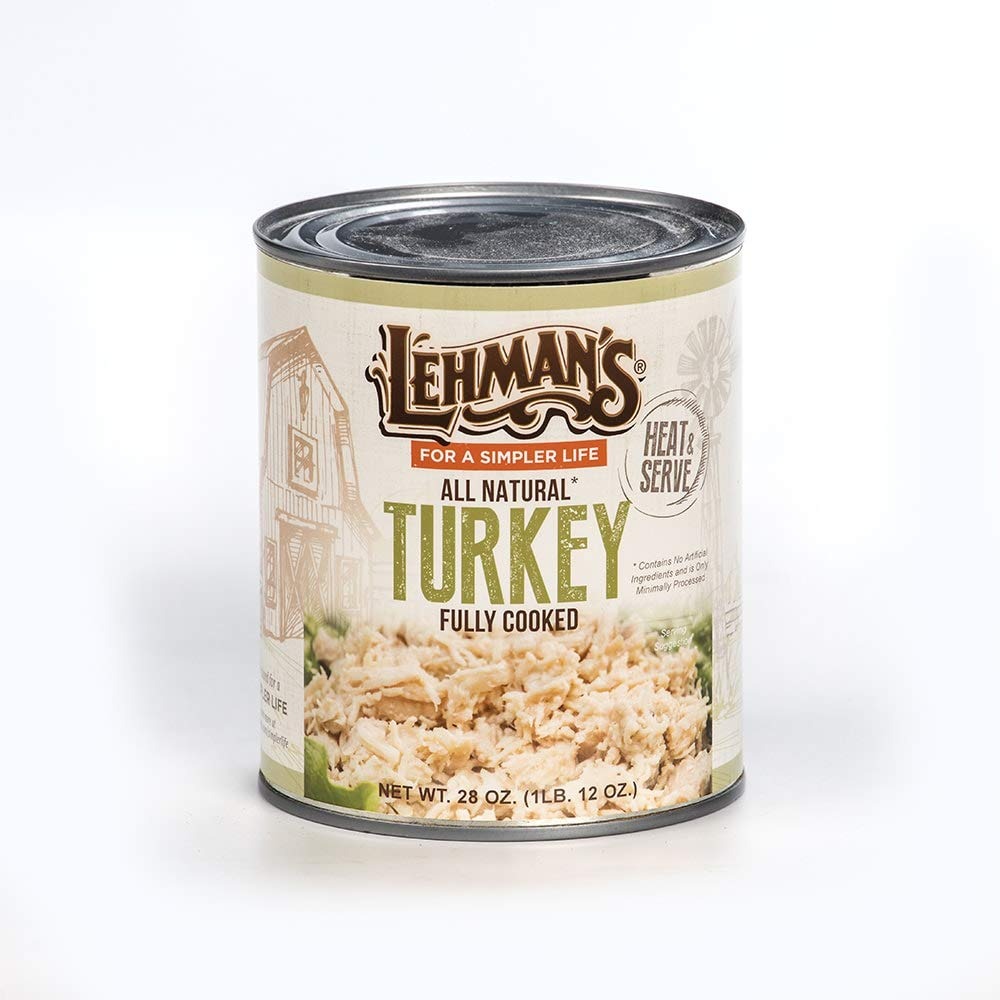
Item Name: Lehman's Canned Turkey Meat (1 can)
Bullet Point 1: Be prepared to cook hot, wholesome meals in an emergency, or simply stock your pantry for your family's everyday dining
Bullet Point 2: Save time and trips to the store - no freezing and thawing, and no pre-cooking - just ready to eat!
Bullet Point 3: With its long shelf life, canned meat is ideal for cabins and camping trips
Bullet Point 4: Contains no artificial ingredients, USA made and minimally processed here in Ohio, No water added, 28-oz can
Bullet Point 5: Enjoy in all your favorite recipes: stews, soups, casseroles, ethnic dishes and more
Product Description: Be prepared to cook hot, wholesome meals in an emergency, or simply stock your pantry for your family's everyday dining. Save time and trips to the store - no freezing and thawing, and no pre-cooking. With its long shelf life, canned meat is ideal for cabins and camping trips. Enjoy in all your favorite recipes: stews, soups, casseroles, ethnic dishes and more. Contains no artificial ingredients, minimally processed here in Ohio. No water added. 28 oz cans of meat. Cans 2 lb each. This canned turkey is packed the old-fashioned way, like home canning. Meat is added into the can with a dash of sea salt, then slow cooked. Water is never added! Helpful Hint: When you open the can, you'll see liquid and juices from the meat. For best flavor, let the meat soak in (and re-absorb) the liquids before using. INGREDIENTS - Turkey, salt. Expiration date is shown on the can. The meat used in this product is considered all natural and minimally processed. It is unknown if the animals were grass-fed or free-roaming. We cannot ensure that this meat is antibiotic-free or hormone-free, but the USDA requires testing of all meat to make sure it does not contain harmful levels of chemicals including antibiotics when butchered.
Value: 28.0
Unit: Ounce

Price: 25.98